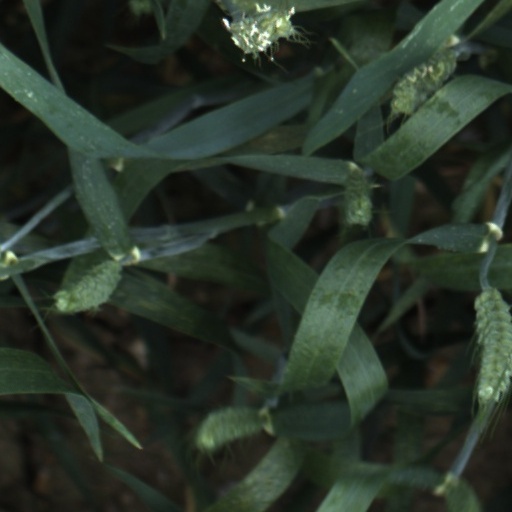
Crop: wheat